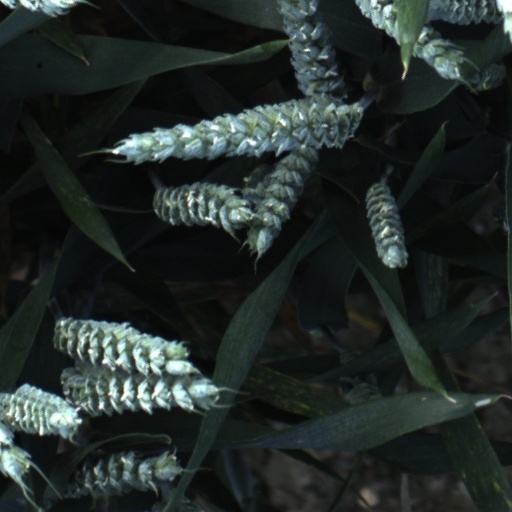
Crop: wheat